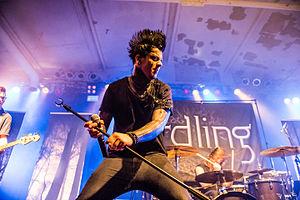
Erdling est un groupe allemand de tendance dark rock et Neue Deutsche Härte, formé en 2015 par d'anciens membres du groupe Stahlmann.